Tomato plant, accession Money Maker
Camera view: horizontal (90 deg, fisheye); turntable rotation: 300 degrees
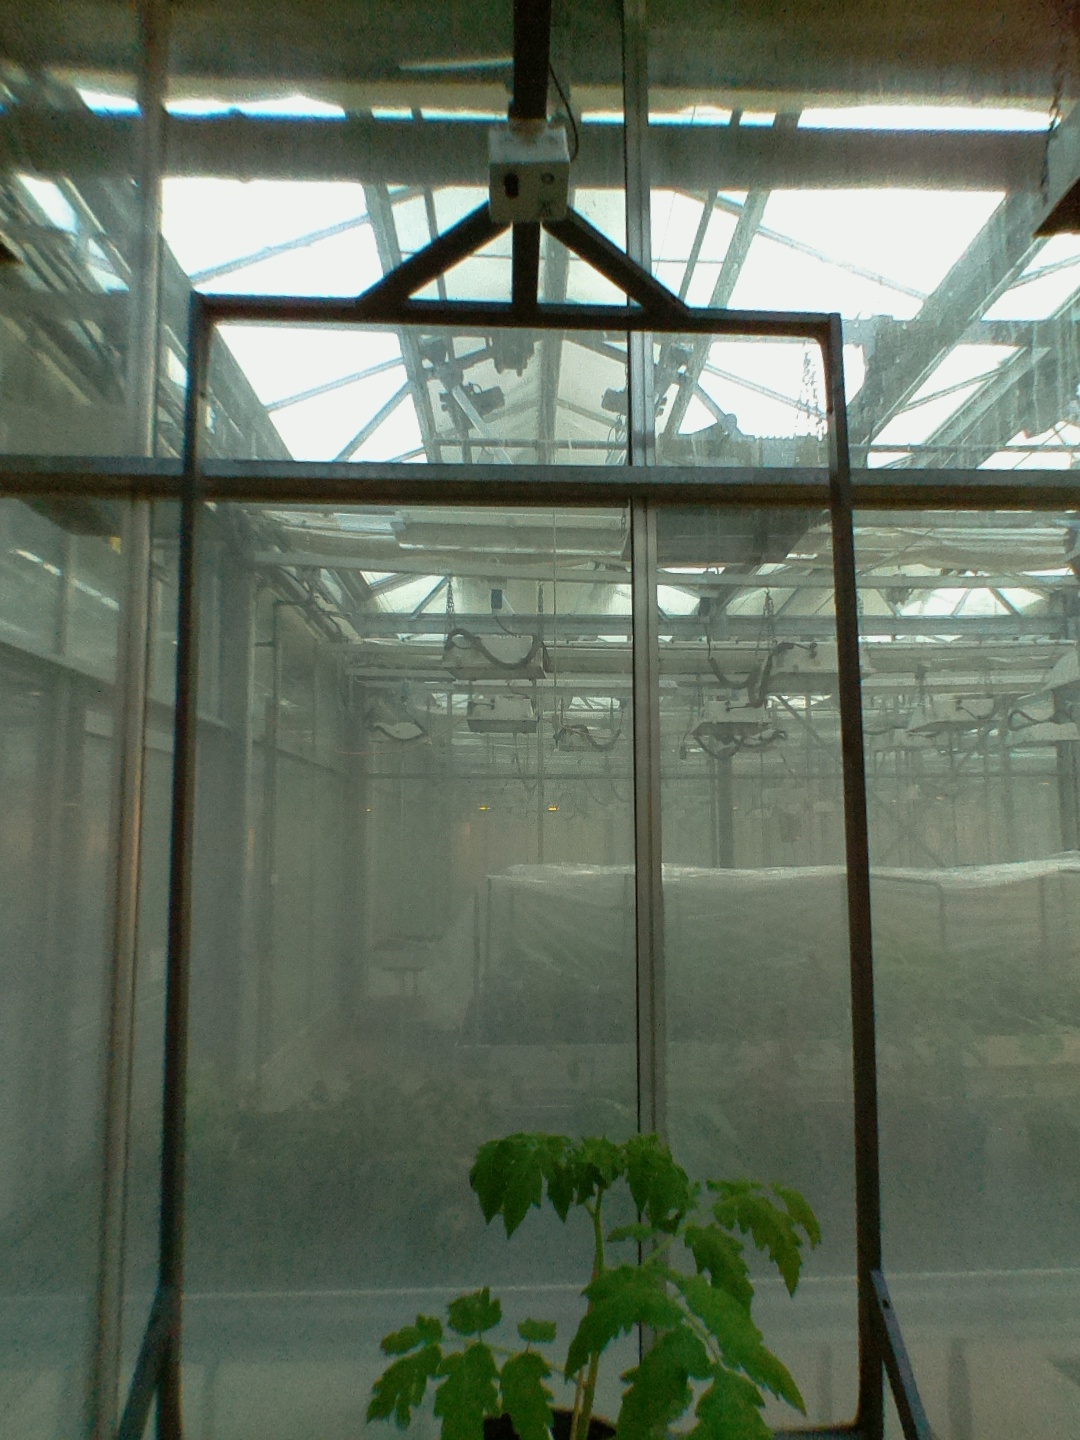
BBCH growth stage 13: 6 of true leaves visible